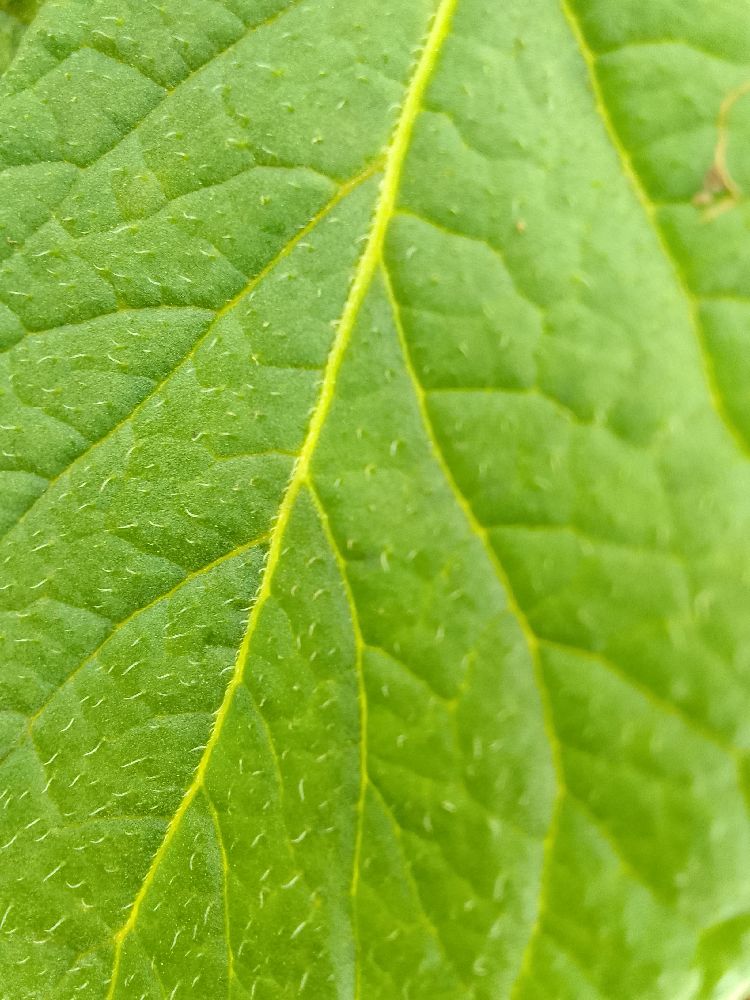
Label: Healthy